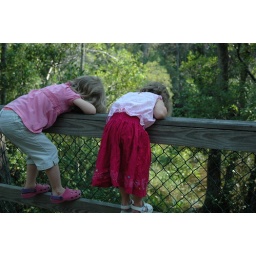
Callie was wondering aloud why the turtle didn't get in the water and cool off. I was wondering the same thing.Turkey Creek